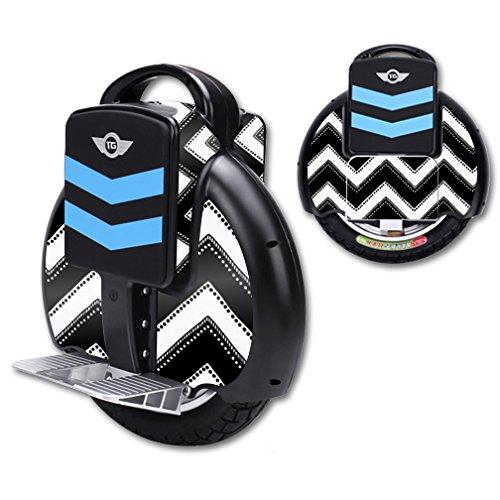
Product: MightySkins Skin Compatible with TG-F3 Self Balancing one Wheel Electric Unicycle Scooter wrap Cover Sticker Chevron Style
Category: Sports & Outdoors | Outdoor Recreation | Skates, Skateboards & Scooters | Scooters & Equipment | Accessories
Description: Great Condition.
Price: $24.99
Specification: ProductDimensions:16x1x12inches|ItemWeight:0.16ounces|ShippingWeight:1pounds(Viewshippingratesandpolicies)|ASIN:B01ATVHCKU|Itemmodelnumber:F3